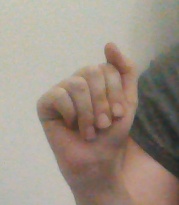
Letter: saad